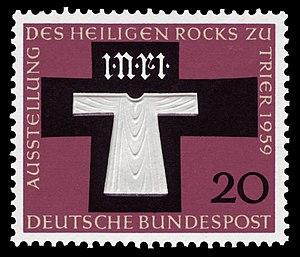
La Deutsche Bundespost a émis durant l'année 1959 dix-neuf timbres commémoratifs, dont cinq tirés sur un même carnet thématique, et cinq timbres d'usage courant.
La Sainte tunique, dite aussi la Sainte robe, est selon la tradition le vêtement porté par Jésus-Christ au Calvaire et tiré au sort entre les soldats chargés de son exécution. Au temps d'Hérode, les Juifs portaient habituellement sous le manteau deux tuniques : une épaisse de dessus, une légère par-dessous.